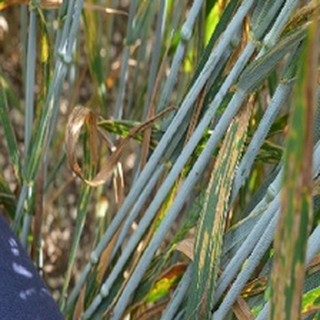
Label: wheat_yellow_rust